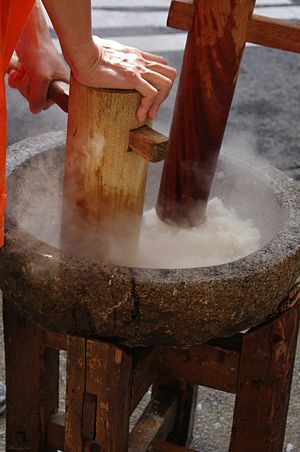
Rismel / Production
Dampet ris i en stenmorter, der bliver mast med en træ kine(pistil), en traditionel proces når man laver japansk mochi.
Rismel er en form for mel lavet af ris. Det er anderledes en risstivelse, der ofte produceres ved at udbløde rice i lud. Rismel er en almindelig erstatning for hvedemel. Det bruges også som fortykningsmiddel i opskrifter der sættes i køleskabet eller fryses, da det hæmmer væskeseparation.